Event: Nepal Earthquake
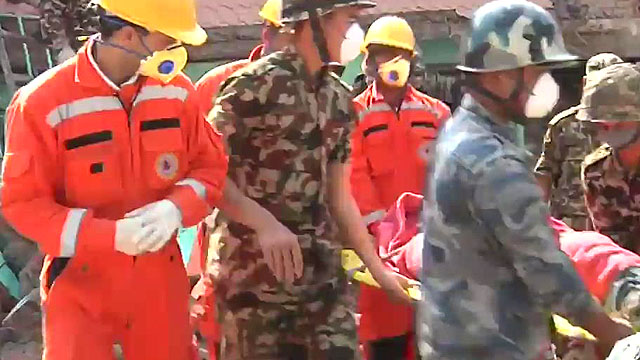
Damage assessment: damage